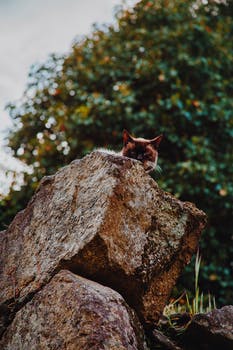
Label: No Watermark